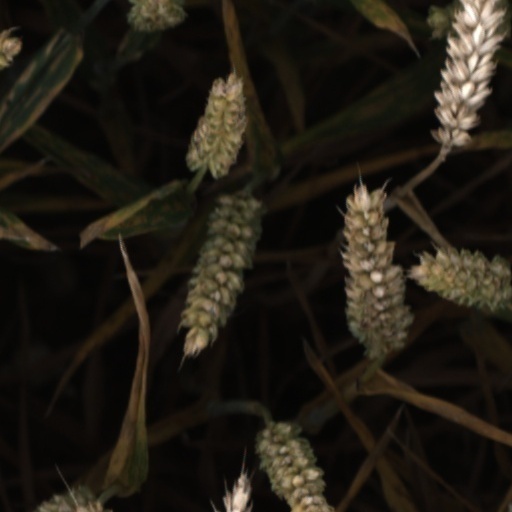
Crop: wheat